Oakway Center

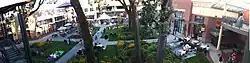
Panorama of Oakway Center in 2010

The Oakway Center is a shopping center in Eugene, Oregon. It is one of the three shopping malls in the area. The annual sales are $1 to 2.5 million (D&B: $1,300,000). Oakway Center is anchored by Nordstrom Rack, Old Navy, and Trader Joe's.